Alex Owumi

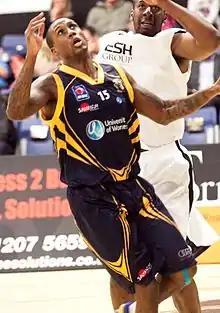
Owumi attempts to grab a rebound with the Wolves in 2012.

During Owumi's hiatus from basketball, his family encouraged him to return to the game, as it was his primary passion. Stanley Ocitti and Sherrad Prezzie-Blue, players who already knew Owumi, suggested that Paul James, head coach of the Worcester Wolves of the British Basketball League (BBL), look into signing him. In the summer of 2012, the Wolves signed Owumi, who joined Prezzie-Blue in the back court. James said, "[Owumi] distributes the ball well and will give us multiple options both on offense and defense." The coach also described Owumi as a "tough-nosed player". He had an immediate impact, recording a team-high 24 points, 5 rebounds, and 3 assists in his debut against the Durham Wildcats on September 22, 2012. He had another strong showing on January 25, 2013, when he put up 30 points in a loss to the Surrey Scorchers. On February 8, he led Worcester to an upset win over the Newcastle Eagles in a BBL Trophy quarterfinal with a season-high 34 points and 9 rebounds. Owumi posted a double-double of 30 points, 16 of which were free throws, and ten rebounds in a loss to the Manchester Giants on March 23. Through the BBL Championship and Play-offs, Owumi averaged 19.4 points, 6.6 rebounds, 3.9 assists, and 1.2 steals. He was named to the BBL Team of the Week First Team on six occasions during the season. He also garnered all-league honorable mention and all-defensive honorable mention honors.